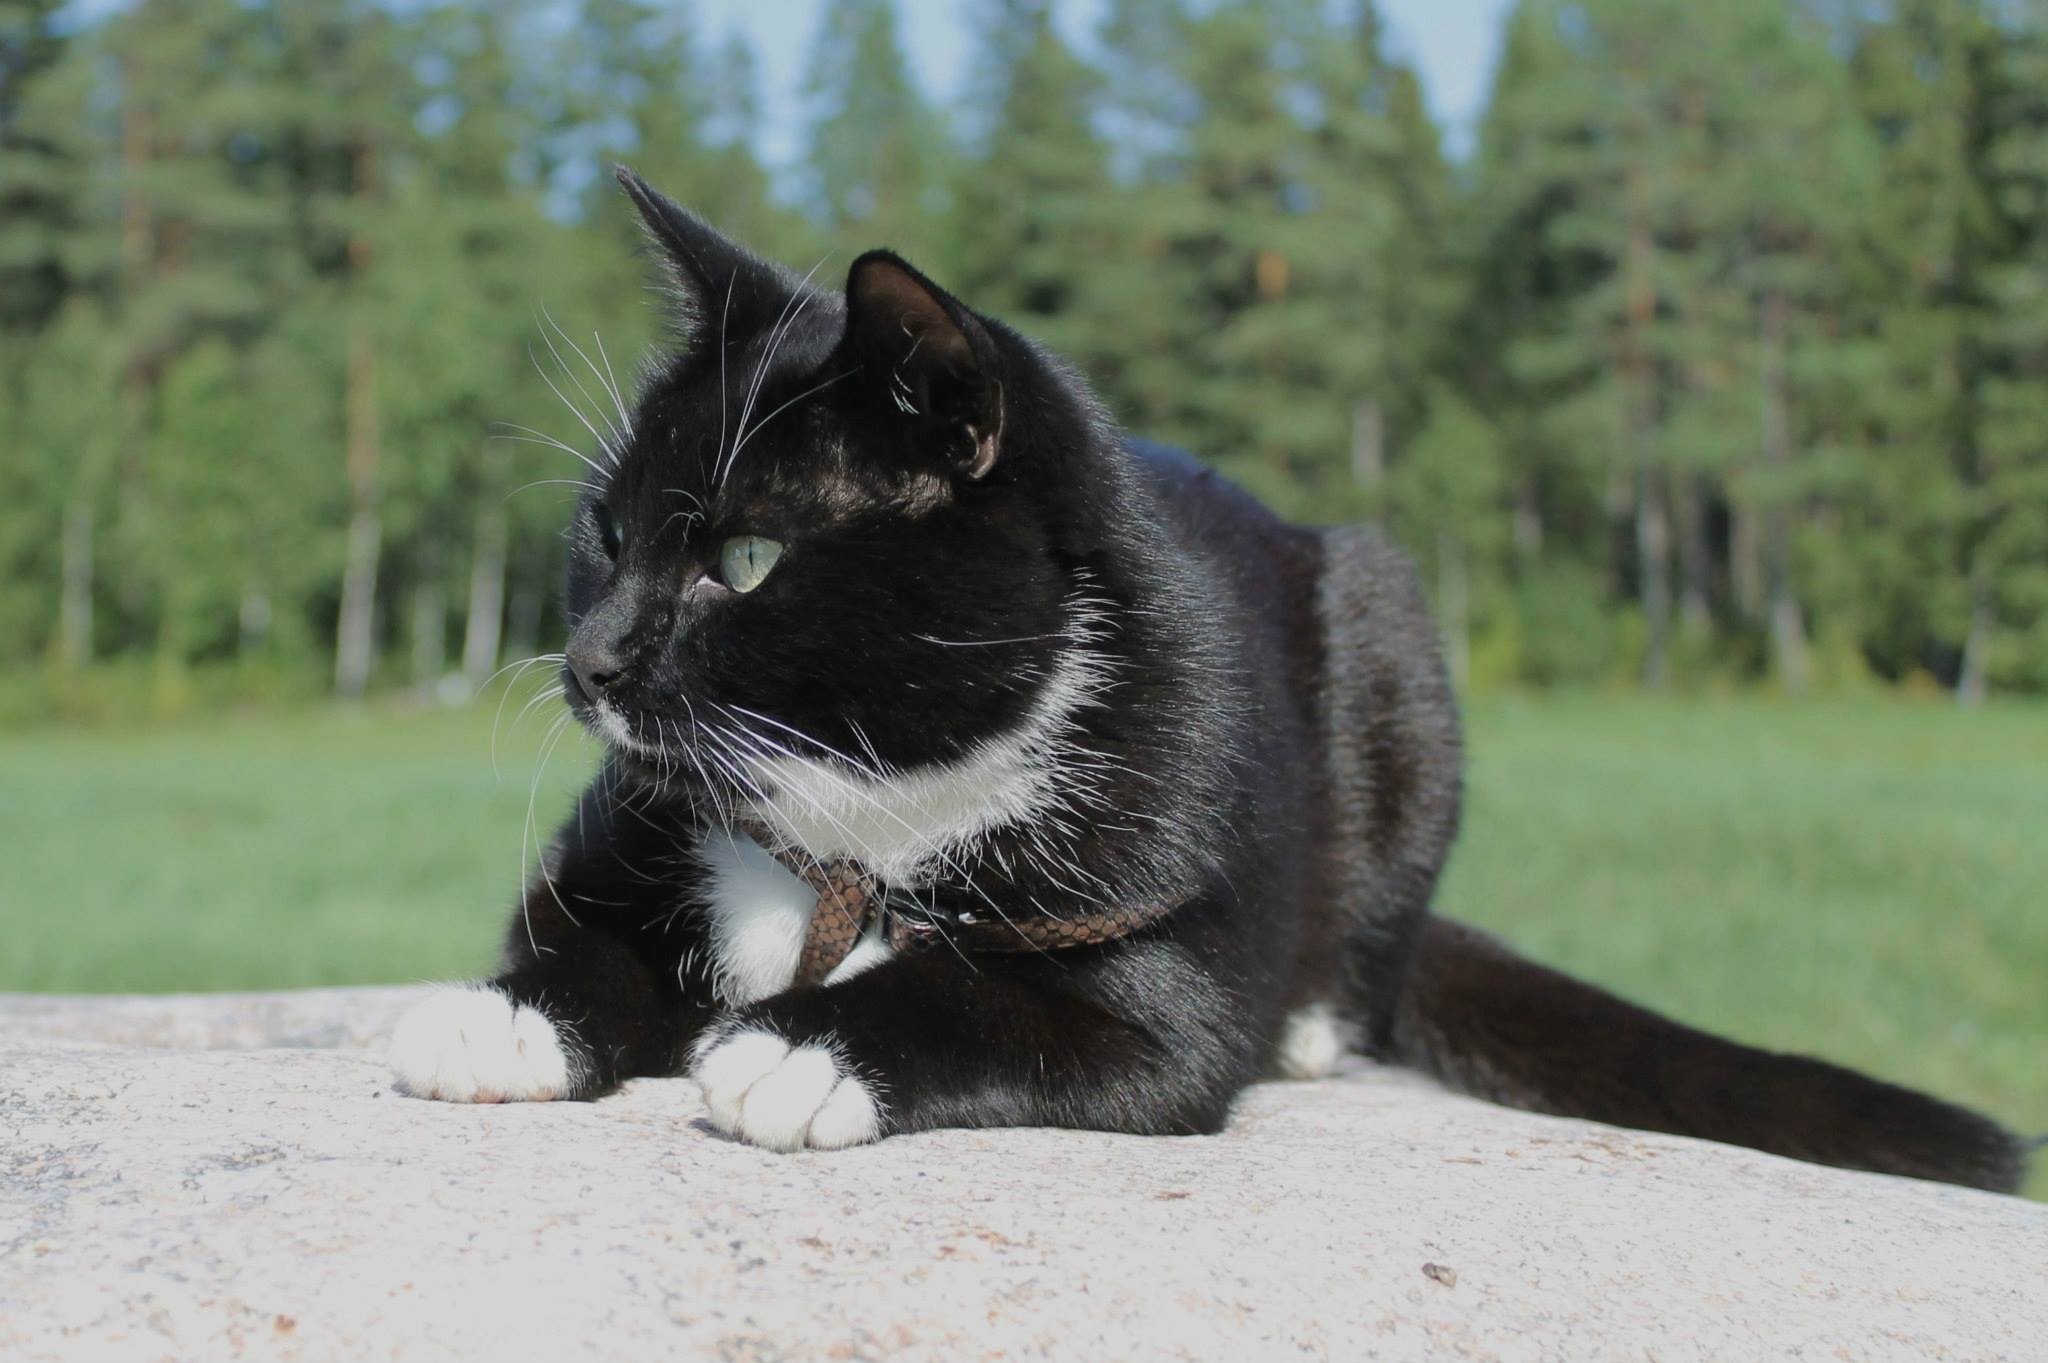
pet, cat, mammal, black cat, whiskers, kitty, animals, vertebrate, small to medium sized cats, cat like mammal, dog breed group